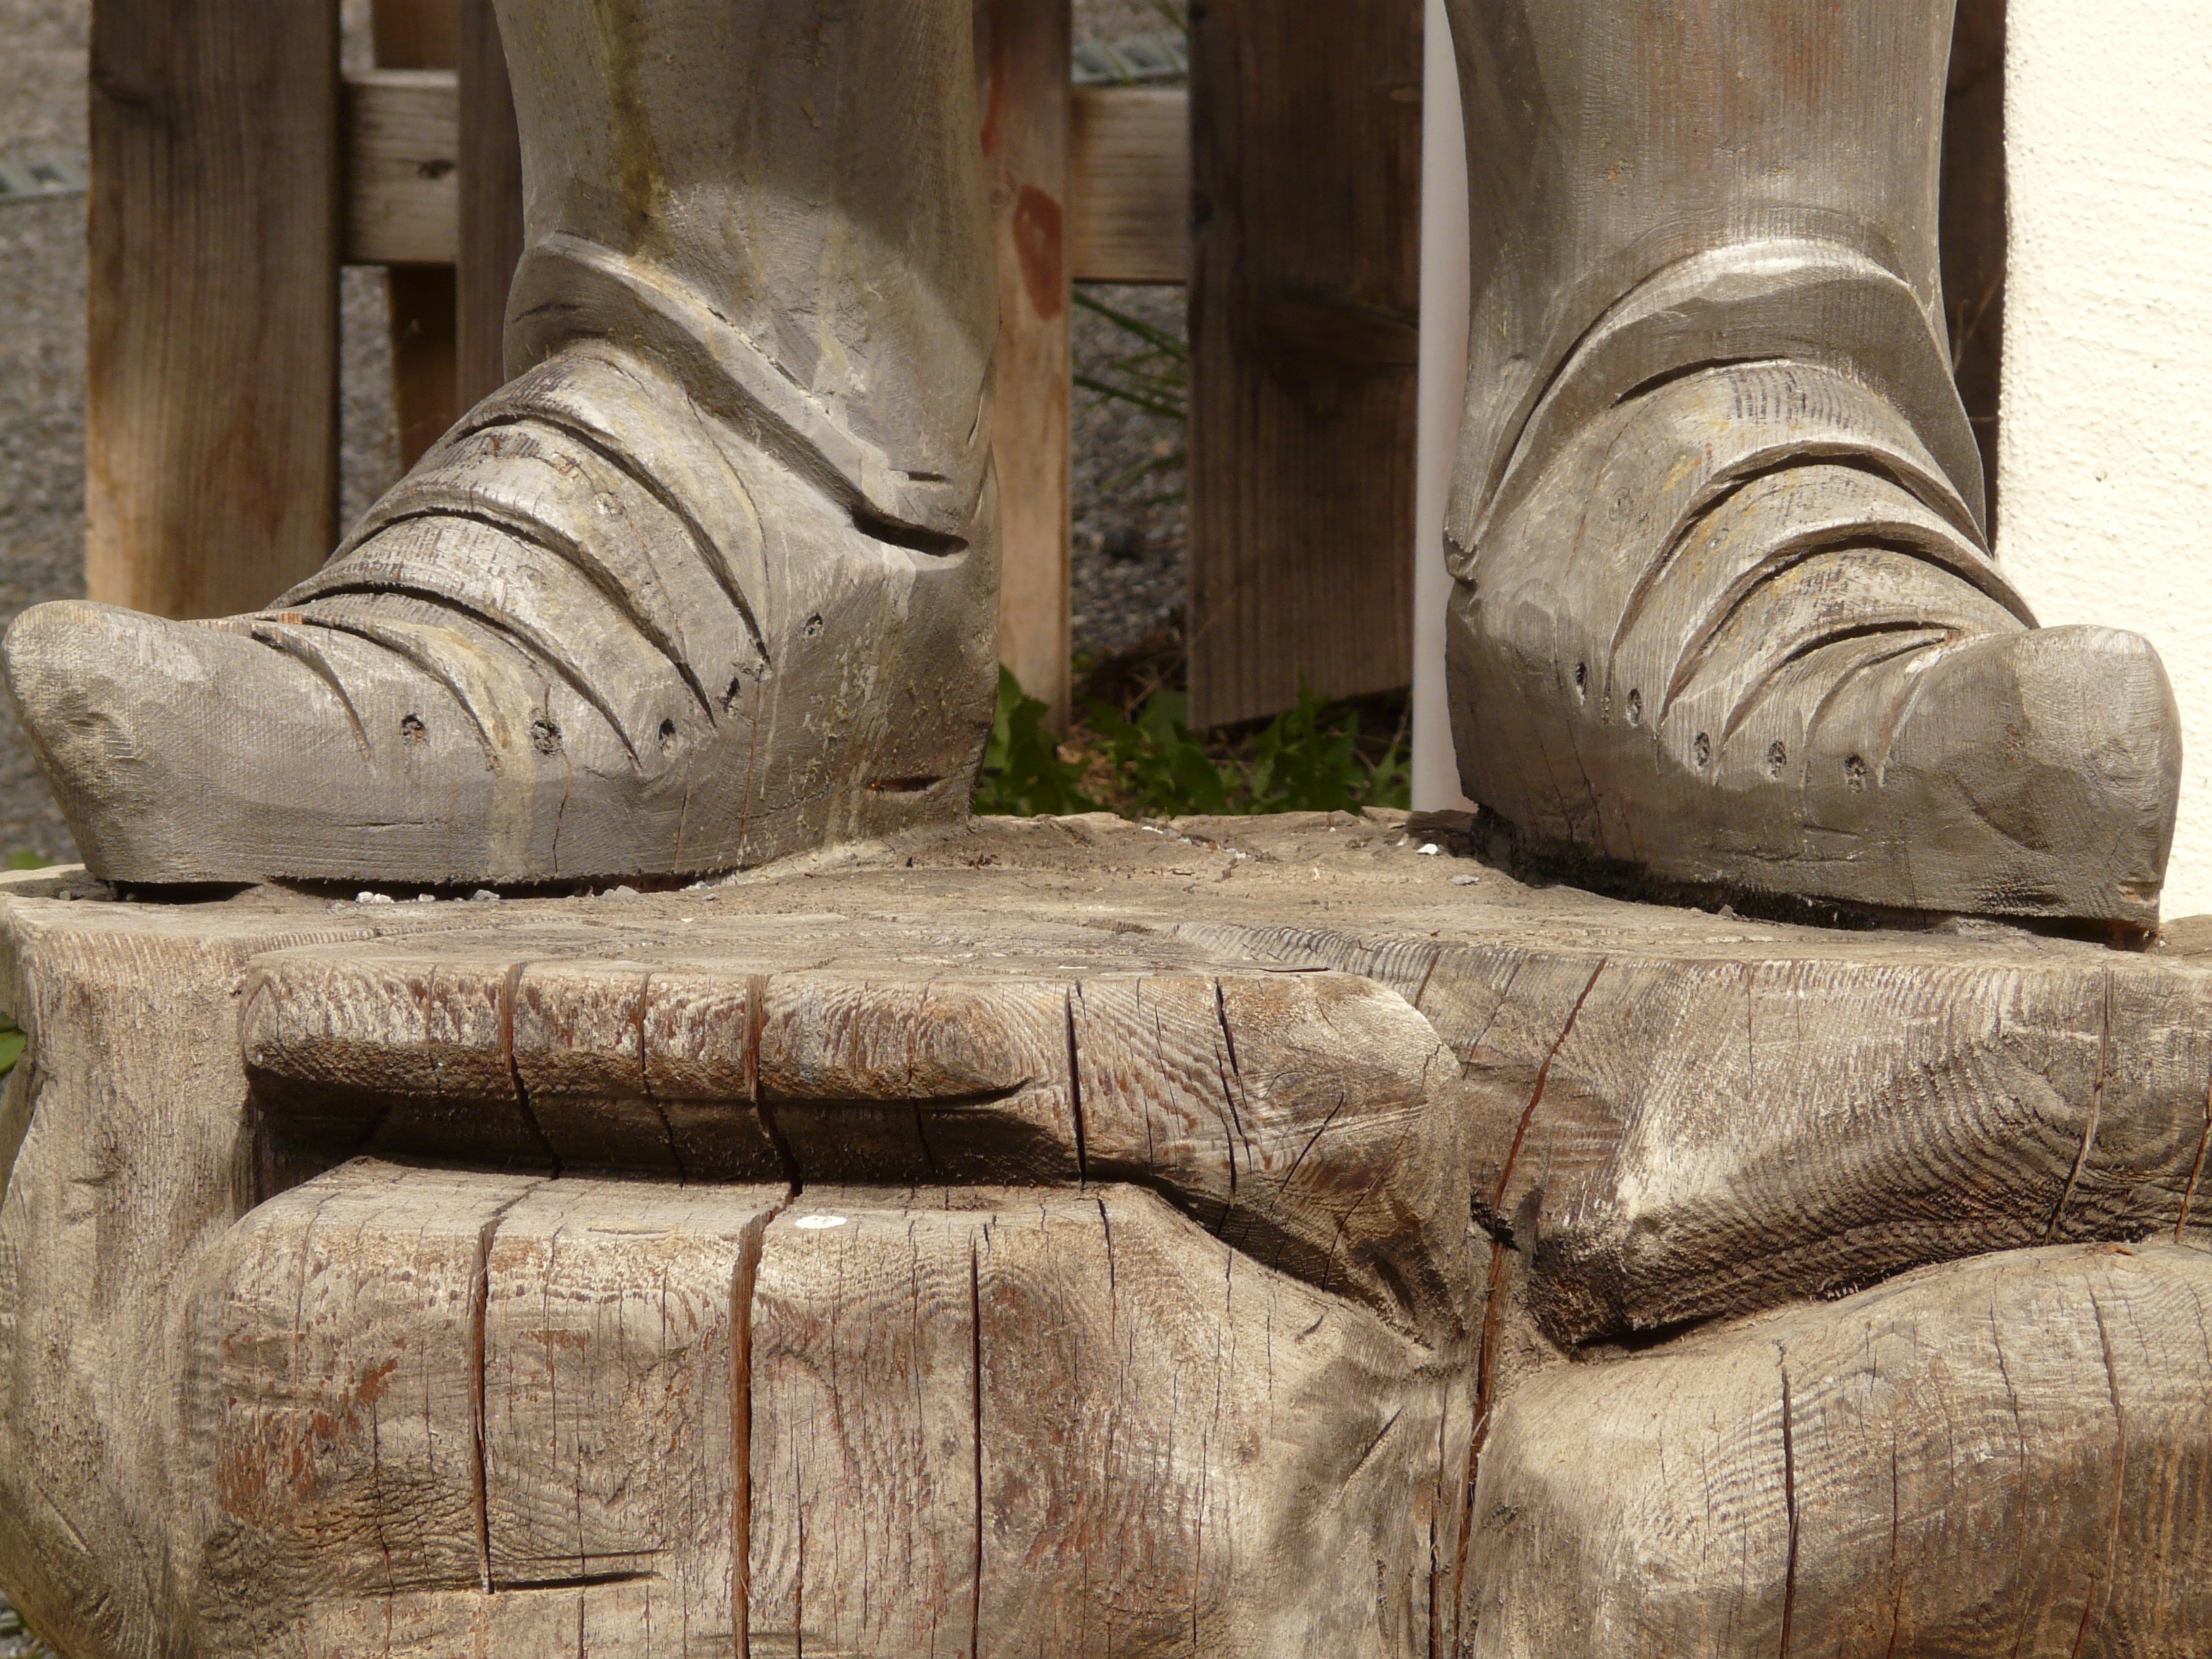
rock, shoe, structure, wood, feet, wall, monument, statue, column, furniture, sculpture, art, figure, temple, footwear, history, carving, relief, middle ages, wooden shoe, ancient history